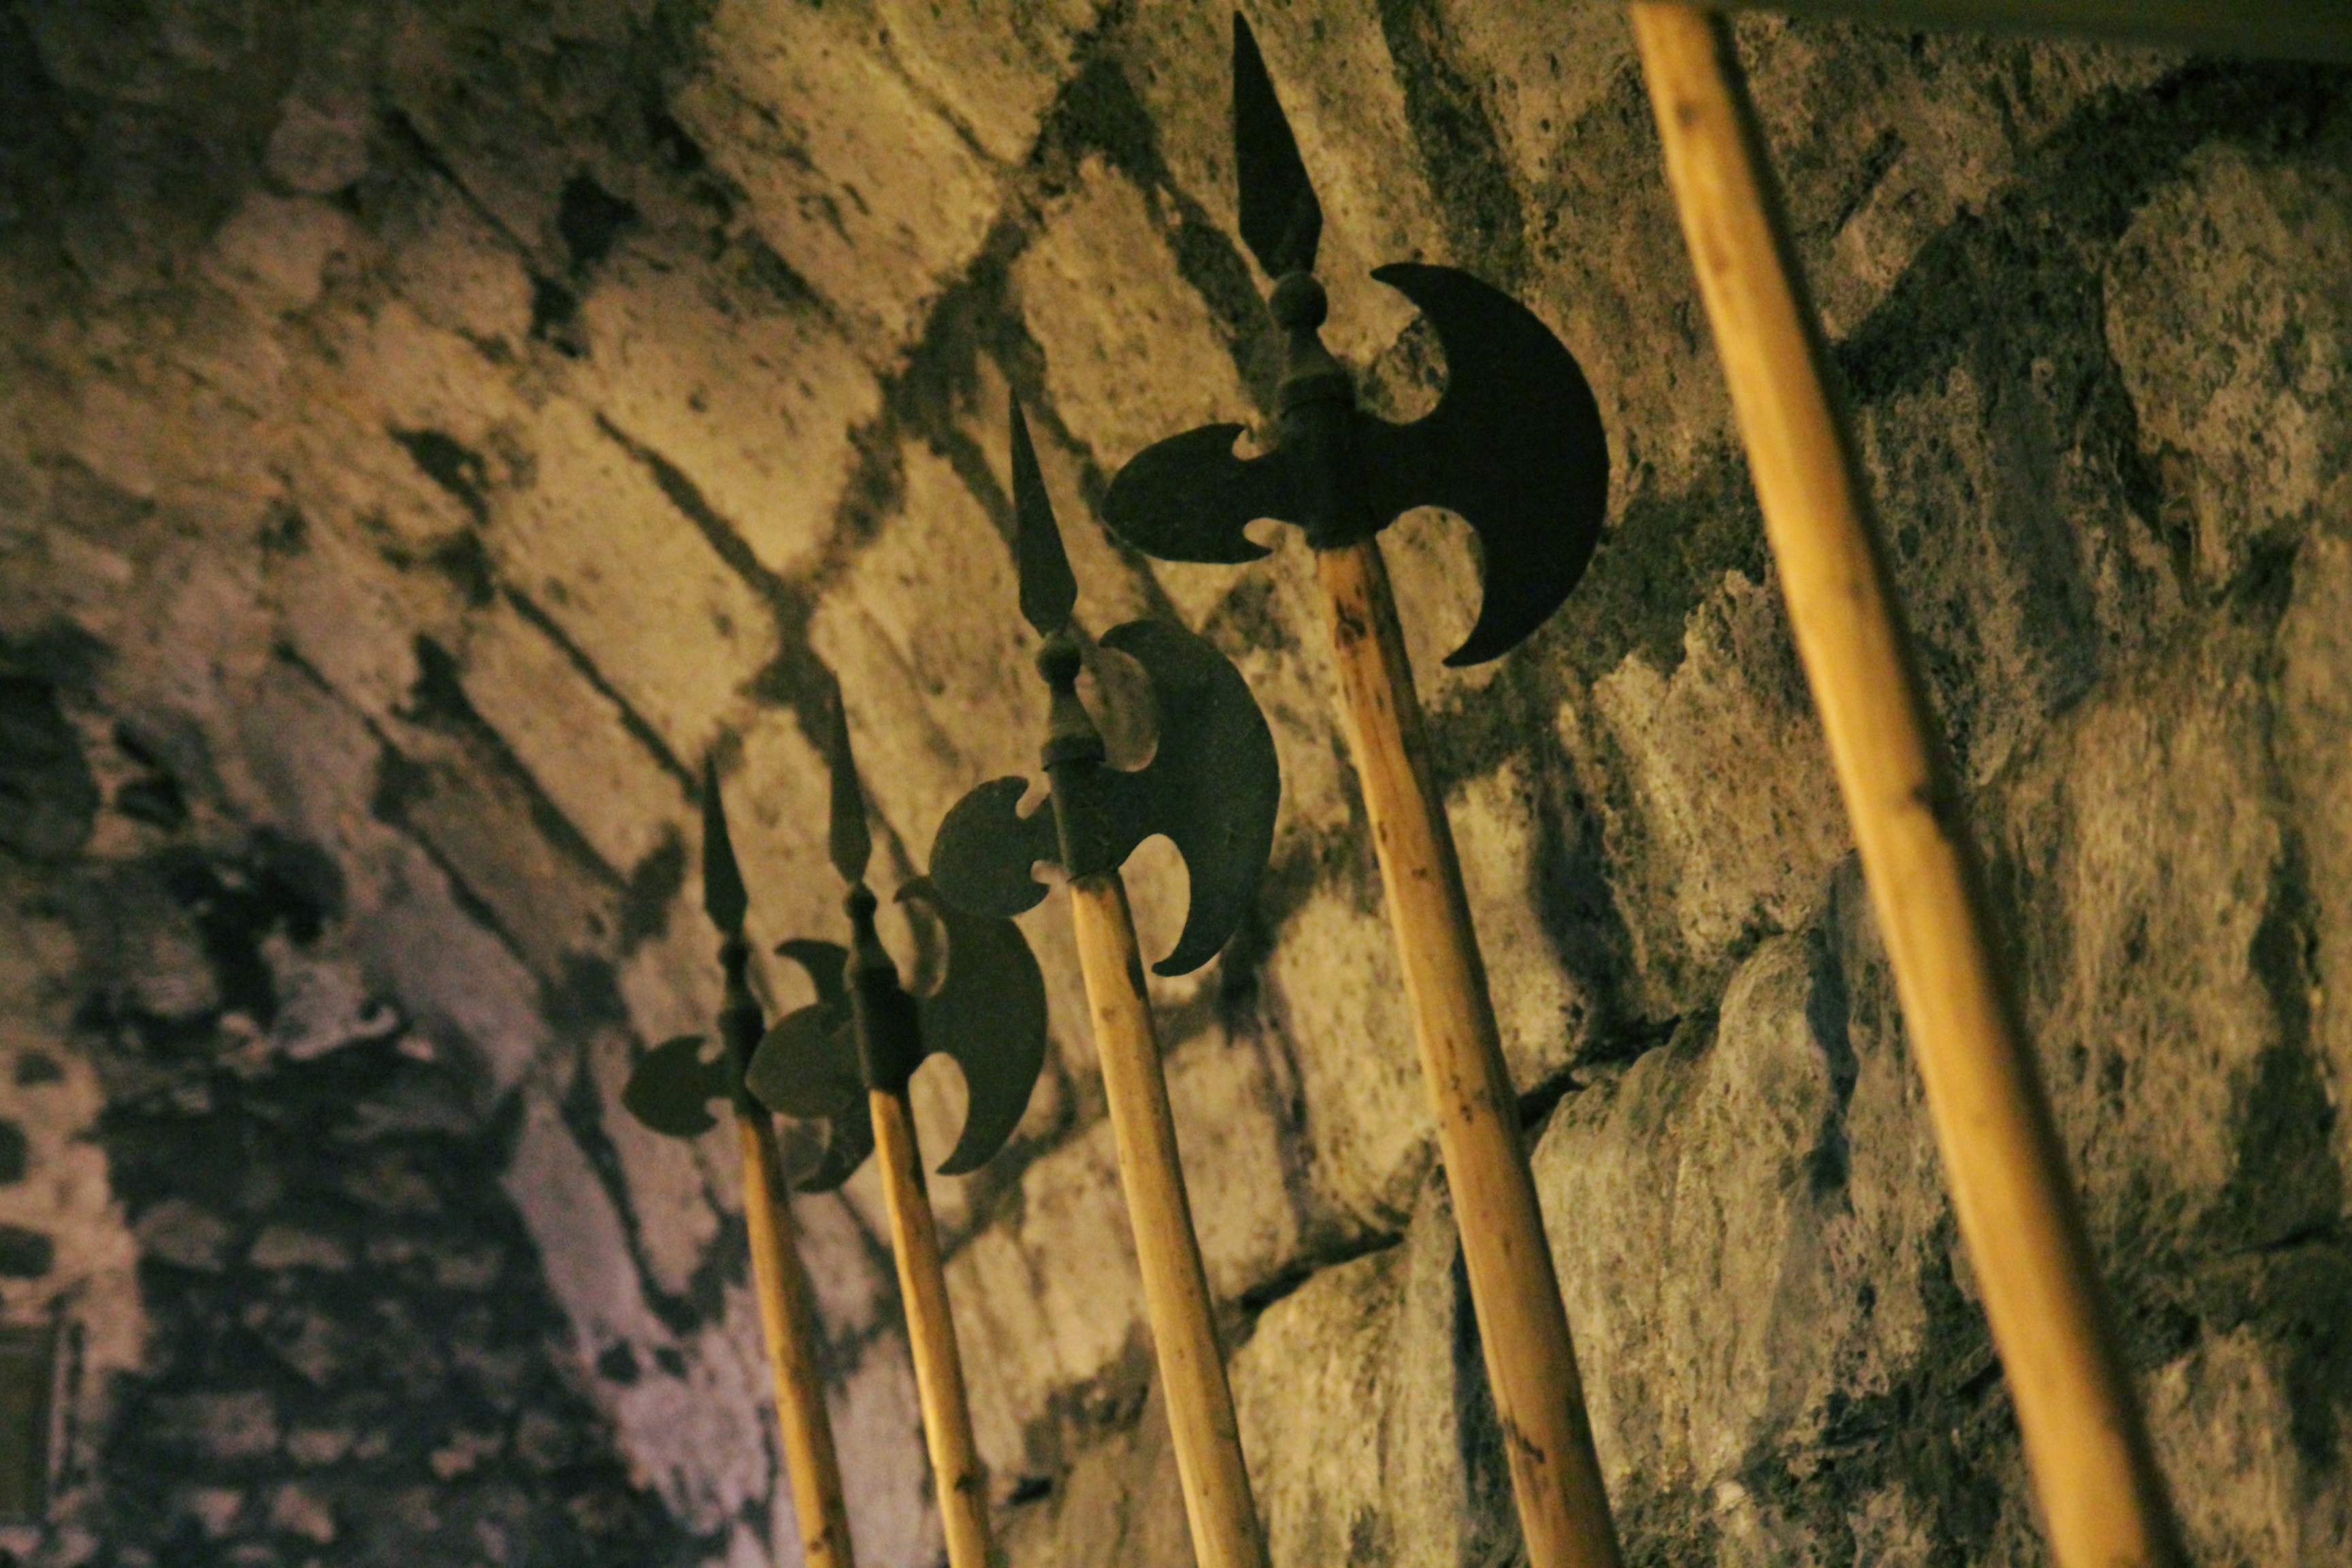
rock, wood, texture, old, wall, green, castle, grunge, fortress, knight, weapons, middle ages, knight's castle, ancient history, burg katzenstein, weapons hall, hall bard